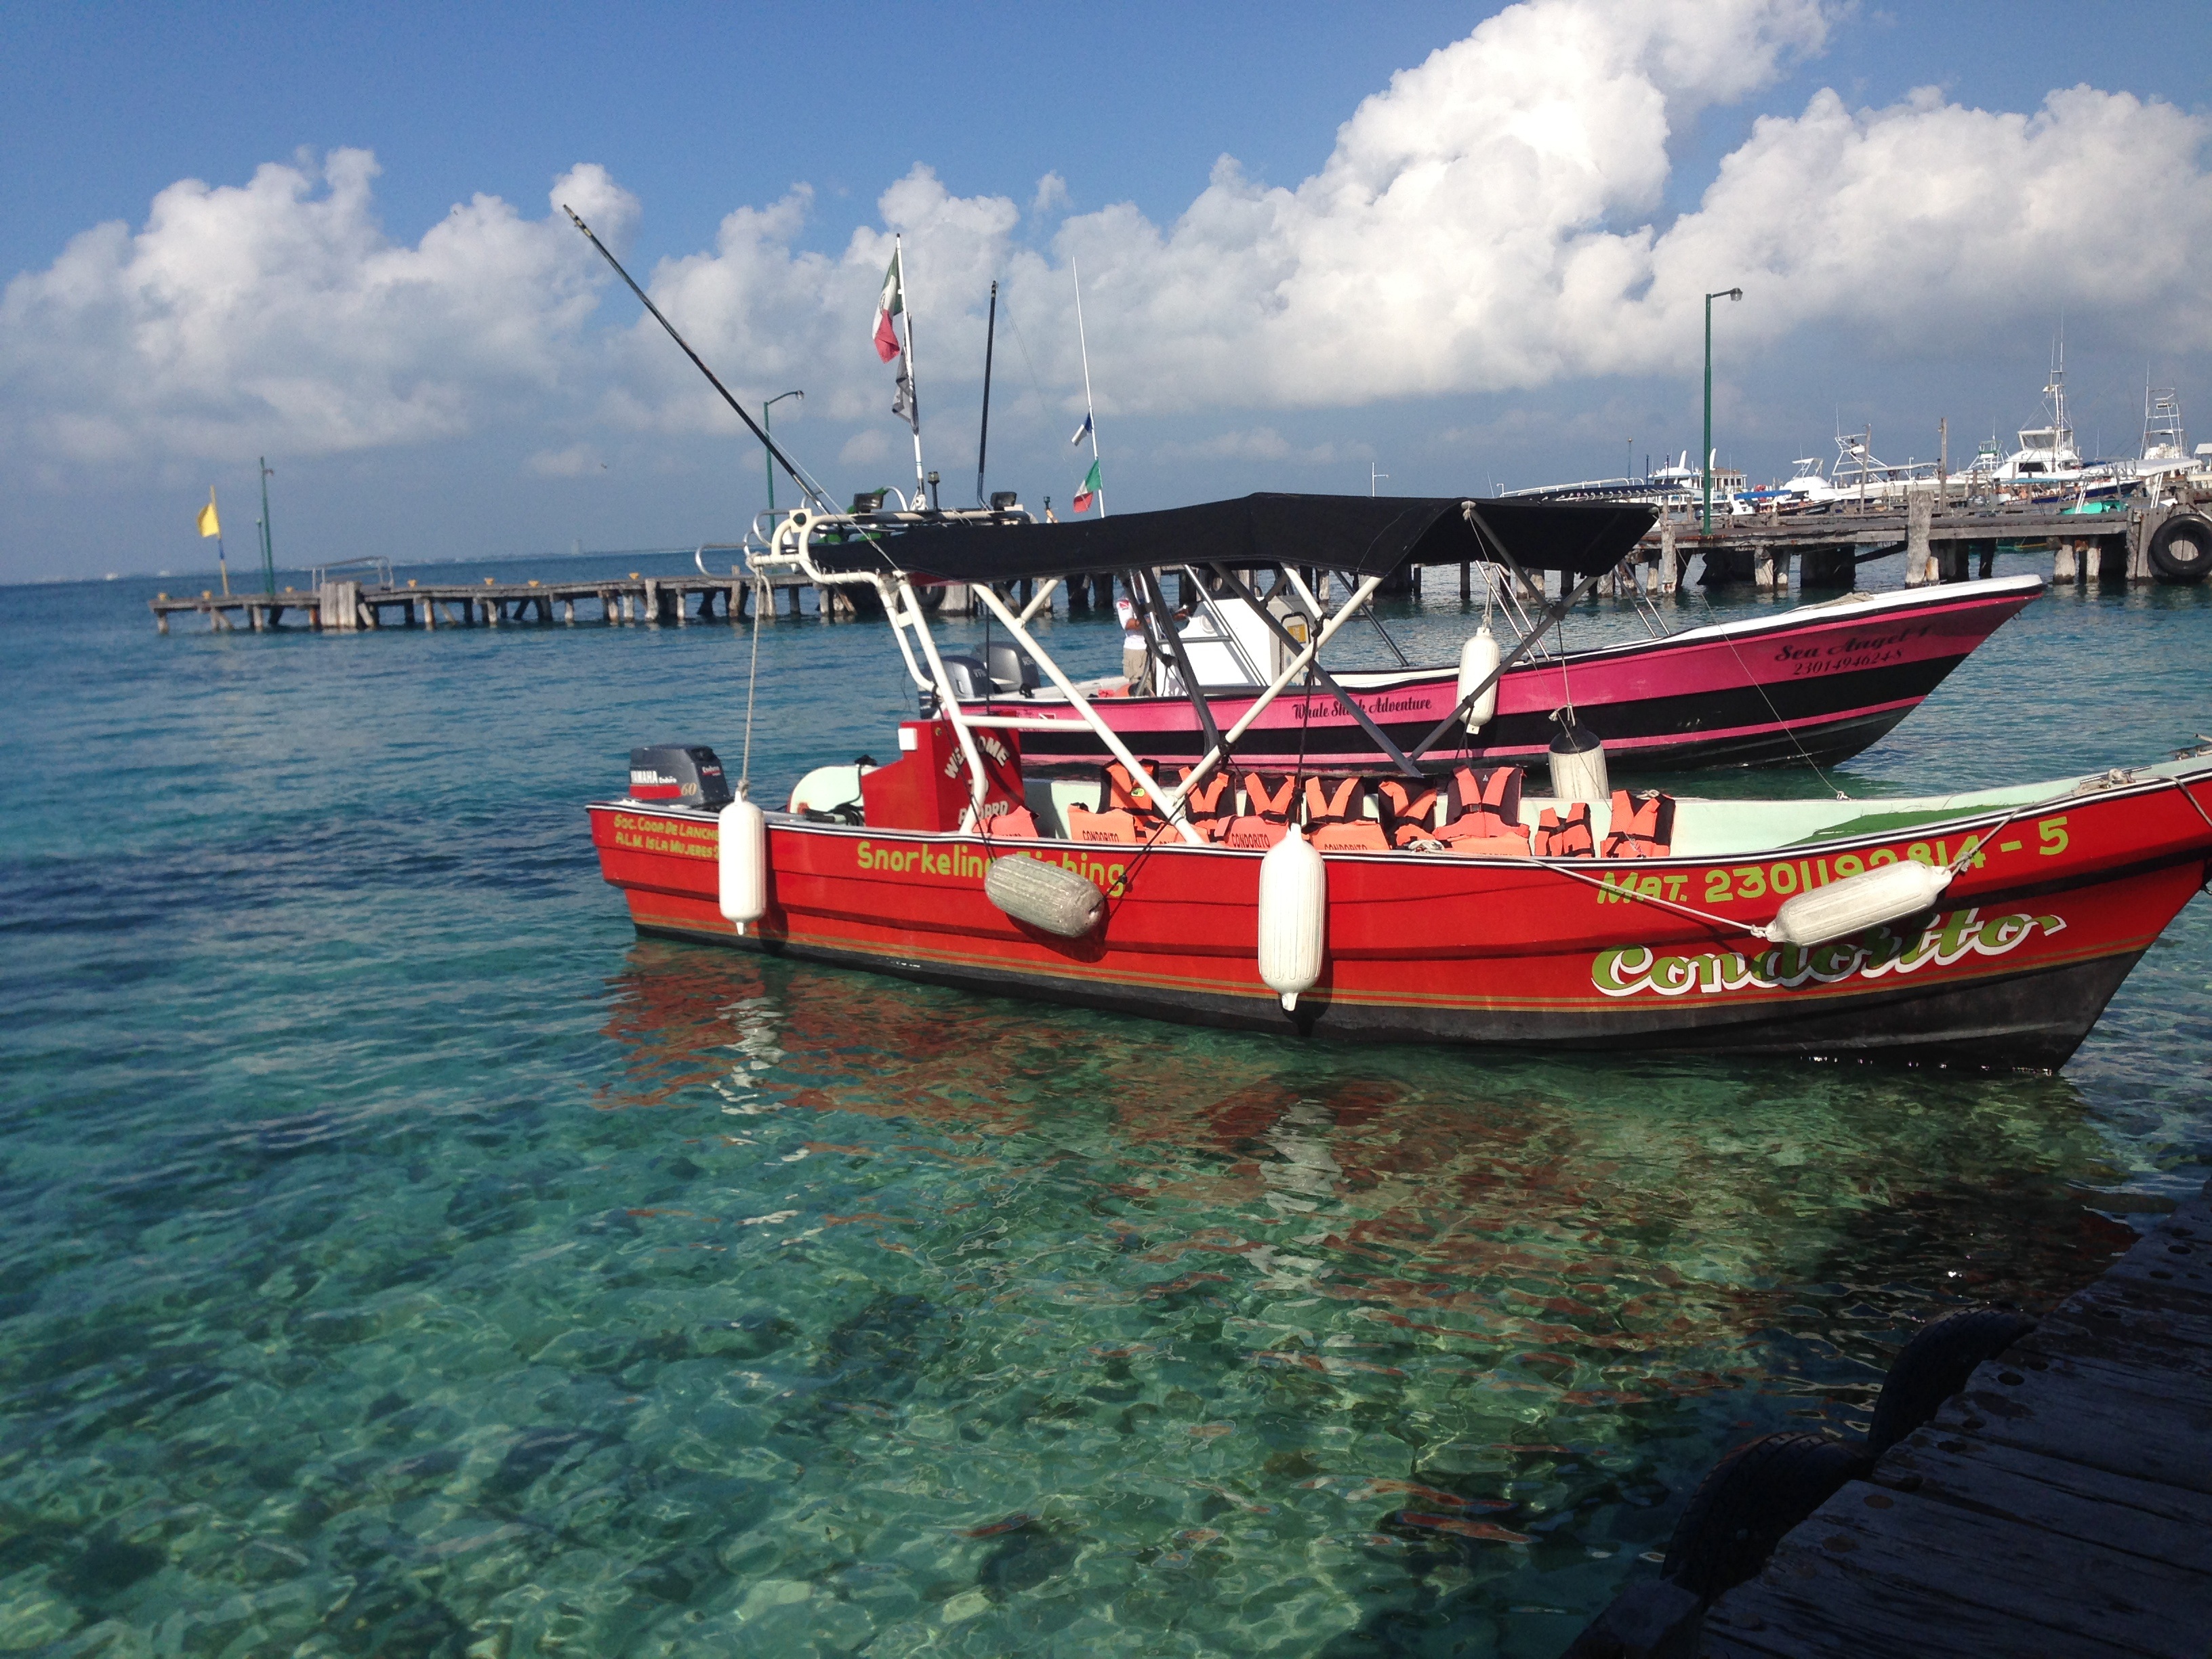
sea, ocean, boat, ship, vehicle, fishing, bay, boating, mexico, watercraft, fishing vessel, isla mujeres, riviera maya, watercraft rowing, fishing trawler